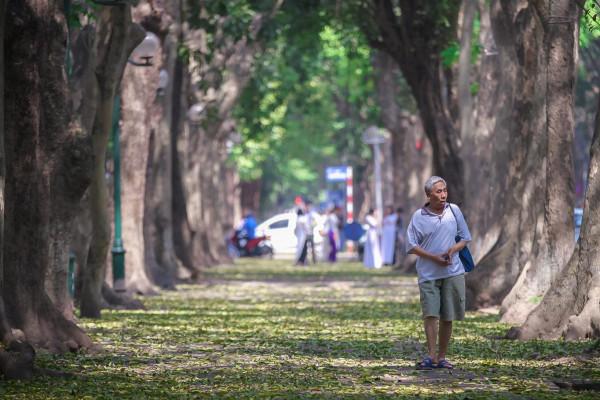
có một người đàn ông đang di chuyển ở trên vỉa hè